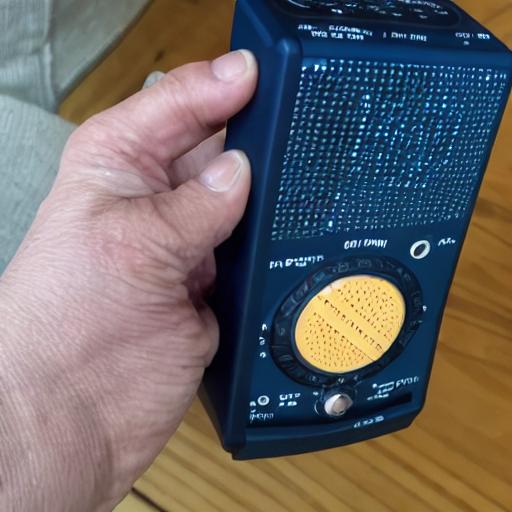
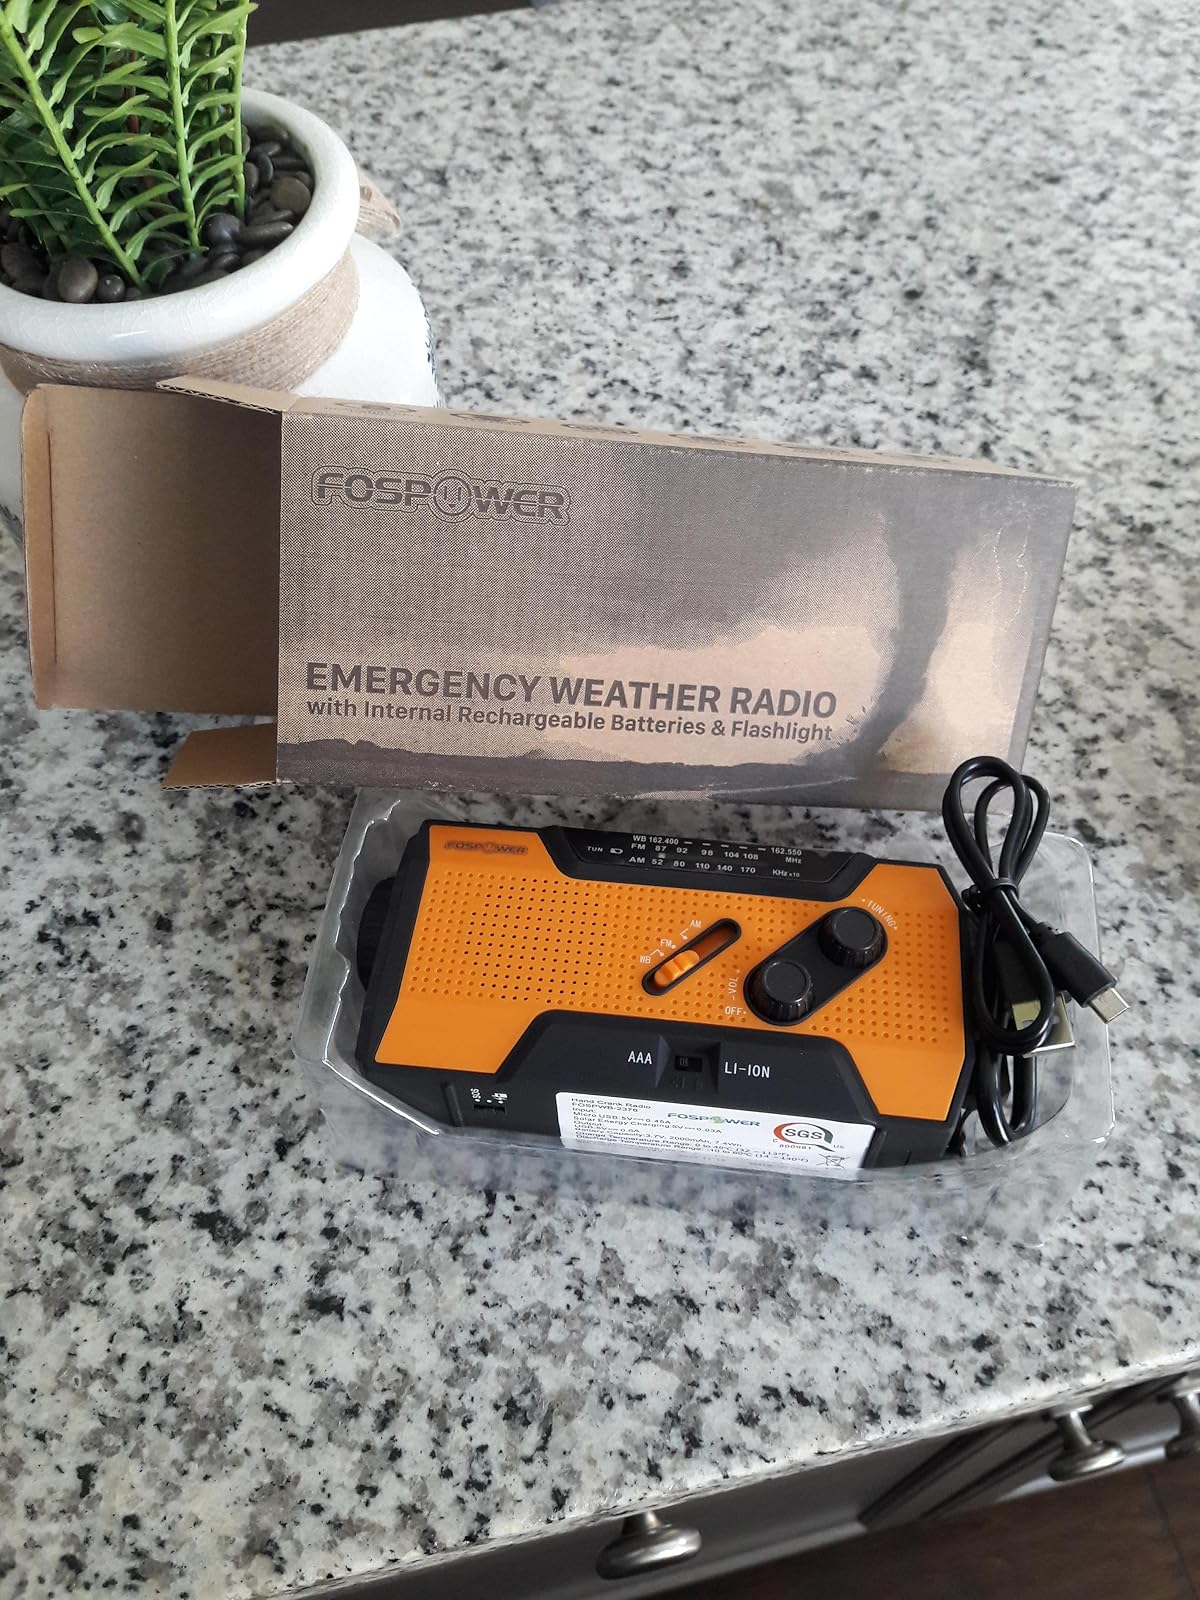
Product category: radio
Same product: no